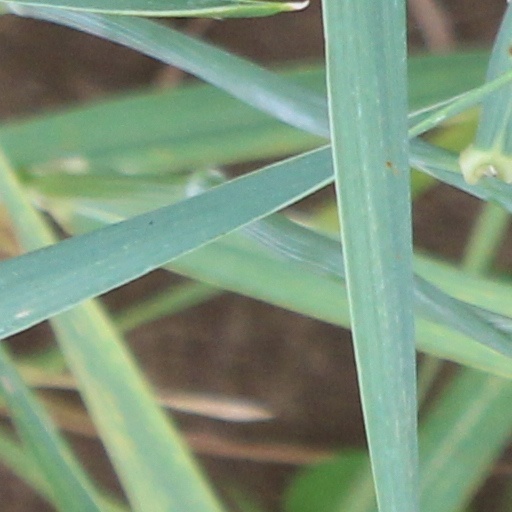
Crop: wheat